Bruce Magruder

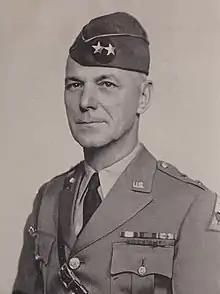
From 1941's "Historical and Pictorial Review: First Armored Division of the United States Army"

As the Army began to organize and train in anticipation of entry into World War II, Magruder was assigned to command the 7th Provisional Tank Brigade, which experimented with tactics and equipment. Convinced by the results of the May 1940 Third United States Army maneuvers that the United States would need to field an armored force for the war, tank and Cavalry unit commanders including Magruder, Charles L. Scott, George S. Patton, and Adna R. Chaffee Jr. agreed to recommend its creation to George Marshall, the Chief of Staff of the United States Army. Marshall concurred, and the Army organized and fielded the I Armored Corps. Chaffee was assigned as corps commander, with Magruder assigned in July 1940 as commander of the 1st Armored Division and Scott assigned to command the 2nd Armored Division.